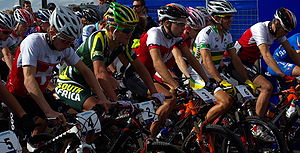
VM i mountainbike
Et øjeblik før starten af mændendes U23 cross-country finale ved VM 2009 i Canberra, Australien. Vinderen, Burry Stander, er nummer to fra venstre.
VM i mountainbike er verdensmesterskaberne i mountain bike konkurrencerne i cross country, downhill, four-cross, cross-country eliminator og trialsløb. VM i mountainbike organiseres af Union Cycliste Internationale og vinderne får en guldmedalje og får retten til at iføre sig regnbuetrøjen i et helt år efter VM i konkurrencer i samme disciplin. I modsætning til andre UCI-løb, så organiseres VM i mountainbike efter nationalitet og ikke efter kommercielle hold. Løbet aftholdes normalt hen mod slutningen af sæsonen.